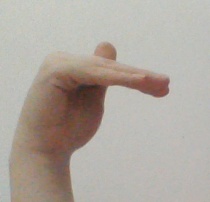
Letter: khaa